Birthright Armenia

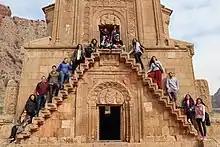
Birthright Armenia volunteers on excursion in Noravank monastery, March 2020

To participate, applicants must have at least one grandparent of Armenian ethnicity. They must also be aged between 21 and 32, having graduated from high school. Applicants born in Armenia must have left Armenia before the age of 15 and lived abroad for at least 10 years. Applicants who have primarily resided in Armenia for longer than the last three years are not eligible. Participants must agree to a minimum 9 week stay. Maximum program duration is one year. For the shorter term, there is a subsection of the program called Birthright Lite.